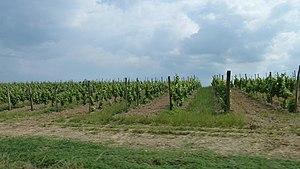
Vignes à Moncaup (Pyrénées-Atlantiques)
Moncaup est une commune française située dans le département des Pyrénées-Atlantiques, en région Nouvelle-Aquitaine.